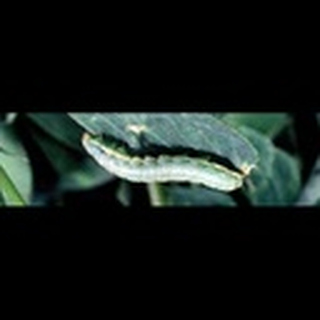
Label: cotton_army_worm